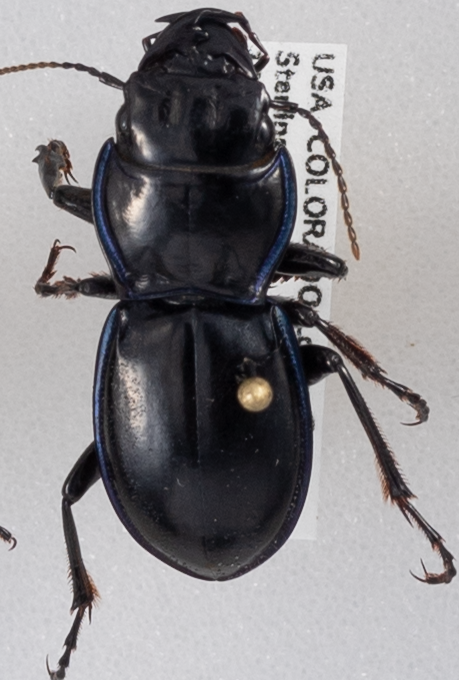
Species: Pasimachus elongatus
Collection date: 2020-08-26 04:00:00
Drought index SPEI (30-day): -1.852
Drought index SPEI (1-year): -1.45
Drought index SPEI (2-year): -1.01